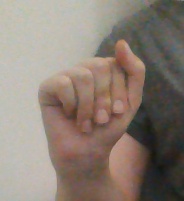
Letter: saad